St. Martin (Memmingen)

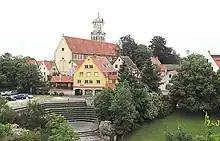
St. Martin's church from the west

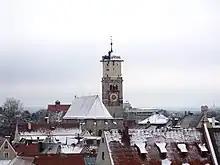
St. Martin's church from the east

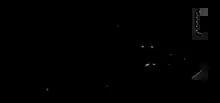
Church floor plan

Traces of settlements at the site of the church have been proven as early as the 2nd century AD. During excavations in 1912, remains of a Roman "burgus" were discovered under the building. The first church building on this site cannot be dated precisely. Researchers assume that it was built around the year 800. It is not clear whether St. Martin's or the Frauenkirche in the southern part of the city was the royal court church. The church, which had been Guelph until then, became Hohenstaufen in 1178/1179. In 1214, Frederick II handed over the patronage to the Antonines, who founded their first settlement on German soil in Memmingen. In the next years, accelerated by the growth and wealth of the city, the church became the city parish church. At the end of the 14th century the choir and the tower were built. This was followed by further interior reconstructions until the 20th century. In 1562 the patronage of the Antonines ended and the church was finally handed over to the town. The financing of all extensions and reconstructions was taken over by the citizens of the town. The Antonines (also called Antonians) built the Kinderlehrkirche opposite the eastern porch as an abbey church and limited themselves to this and their preceptory.